Chiemgau impact hypothesis

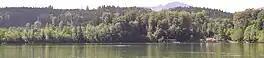
Tüttensee

Chiemgau impact hypothesis is an obsolete scientific theory that claimed the Tüttensee lake in southern Bavaria, Germany, to be the result of a Holocene meteorite impact. This claim has been refuted by geological research and the finding of a soil horizon of undisturbed peat and sedimentation since the end of the last glaciation period. The lake is in fact one of many kettles under the foothills of the Bavarian alps.